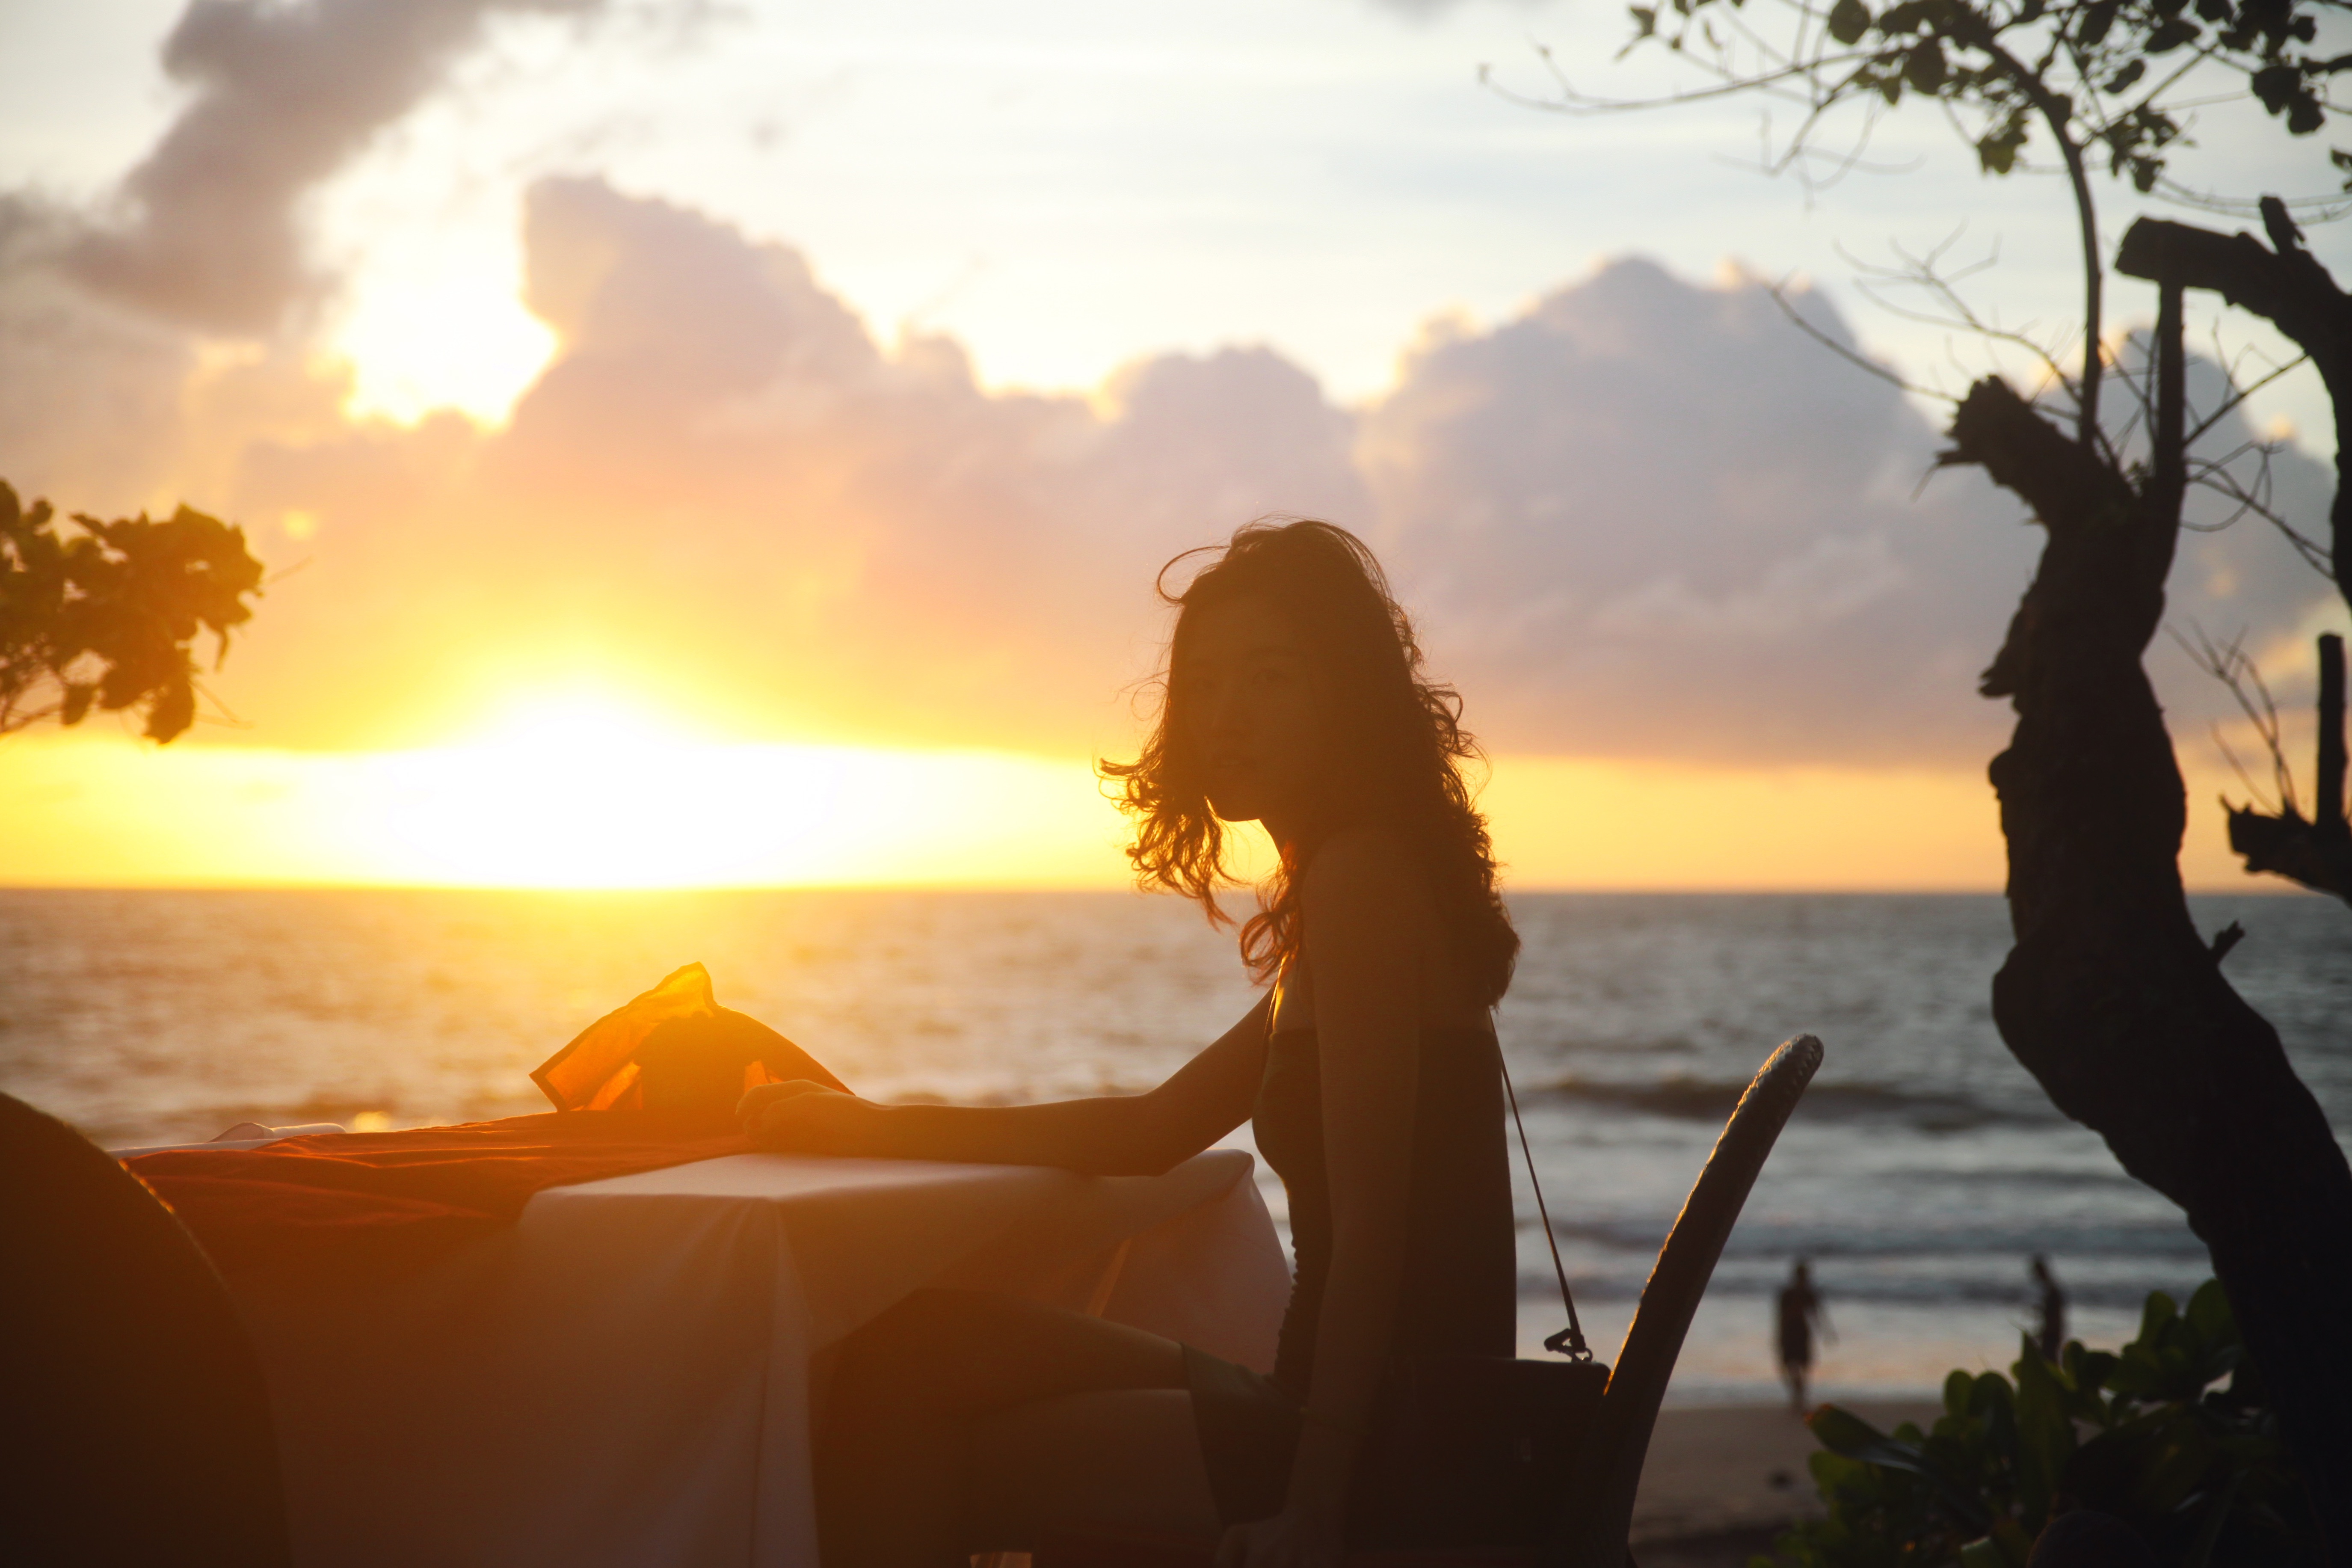
beach, sea, horizon, sun, sunrise, sunset, sunlight, morning, dawn, dusk, evening